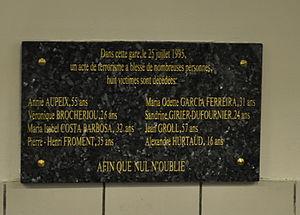
Plaque en l'hommage des victimes de l'attentat du RER B à Saint-Michel, apposée le 25 juillet 2015.
Les attentats de 1995 en France sont une série d’attaques terroristes islamistes qui se sont déroulées entre juillet et octobre 1995 en France, faisant huit morts et près de 200 blessés. Ceux-ci furent officiellement attribués au Groupe islamique armé, basé en Algérie, pays qui fut frappé par la guerre civile.